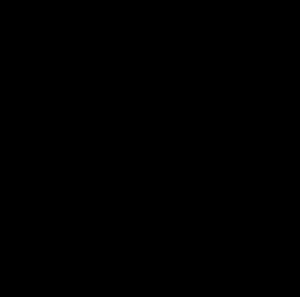
Må Guds fred og velsignelser være med ham (Islam)
sallā Allāhu ʿalayhi wa-sallam skrevet med arabisk kalligrafi
"Den arabiske sætning ""Sallallahu alaihi wasallam"" betyder ""Må Guds fred og velsignelser være med ham"". Dette er en sætning, som troende bruger, efter at have sagt en af profeternes navne.